Austin Walton

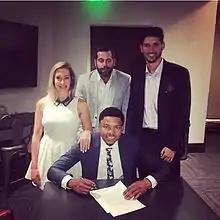
July 7, 2016, the signing of Kent Bazemore's 4-year, $70 million contract with the Atlanta Hawks.

Walton started a sports management company, Walton Sports Management Group, in 2009, becoming one of the youngest CEOs of a basketball agency at the time. Andrew Goudelock, the 46th overall pick in the 2011 NBA draft was Walton's first client. Walton has represented basketball players including NBA and international players. Most notably, he is known as being the agent for Kent Bazemore. Bazemore came into the NBA as an undrafted rookie, playing with the Oklahoma City Thunder and Golden State Warriors summer league teams, eventually signing with the Golden State Warriors. On July 1, 2016, Walton negotiated a $70 million contract over 4 years for Bazemore. The contract made Bazemore the highest paid undrafted player in the history of the NBA. In March 2016, ESPN writer Ethan Sherwood Strauss published a story about how Under Armour successfully signed away Stephen Curry from Nike in the 2013 offseason, and revealed that Bazemore played a significant role in the signing. Austin is currently CEO of NEXT SPORTS Agency, representing several NBA athletes.